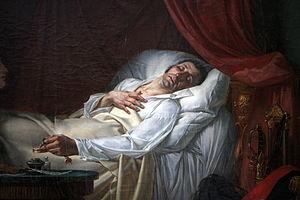
Jean Victor Marie Moreau, né le 14 février 1763 à Morlaix et mort le 2 septembre 1813 à Laun, en Bohême, est un général français de la Révolution, également feld-maréchal de Russie et maréchal de France à titre posthume.